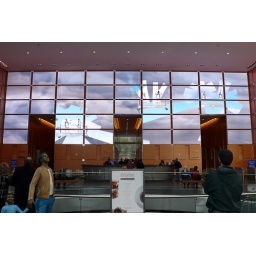
Comcast Center video wall in Philadelphia.